Ishirō Honda

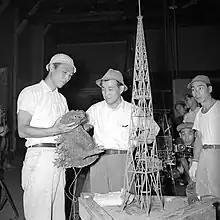
Honda (left) working with special effects director Eiji Tsuburaya (center) on the set of "Godzilla" (1954)

Honda was born in Asahi, Yamagata Prefecture (now part of the city of Tsuruoka), the fifth and youngest child of Hokan and Miyo Honda. His father Hokan was the abbot of Honda Ryuden-in temple. Honda stated that his forename was a combination derived from three words: "'I' stands for "inoshishi", the boar, the astrological symbol of my birth year. "shi" stands for the number four, the fourth son. And "ro" indicates a boy’s name. Literally, it means the fourth son, born in the year of the boar." He had three brothers: Takamoto, Ryokichi, Ryuzo, and one sister: Tomi, who died during her childhood. Honda's father and grandfather were both Buddhist monks at Churen-ji, a temple in Mount Yudono, where the Hondas lived in a dwelling on the temple's property. The Hondas grew rice, potatoes, daikon radishes, and carrots, and also made and sold miso and soy sauce. The family also received income from a silk moth farm managed by one of Honda's brothers. Honda's father earned income during the summers by selling devotions in Iwate Prefecture, Akita Prefecture, and Hokkaido and would return home before the winter.